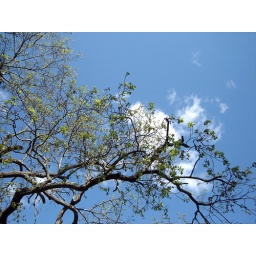
tree in a cemetery in my home town. i was laying in the grass with my friends nicole and ryan, appreciating friendship.